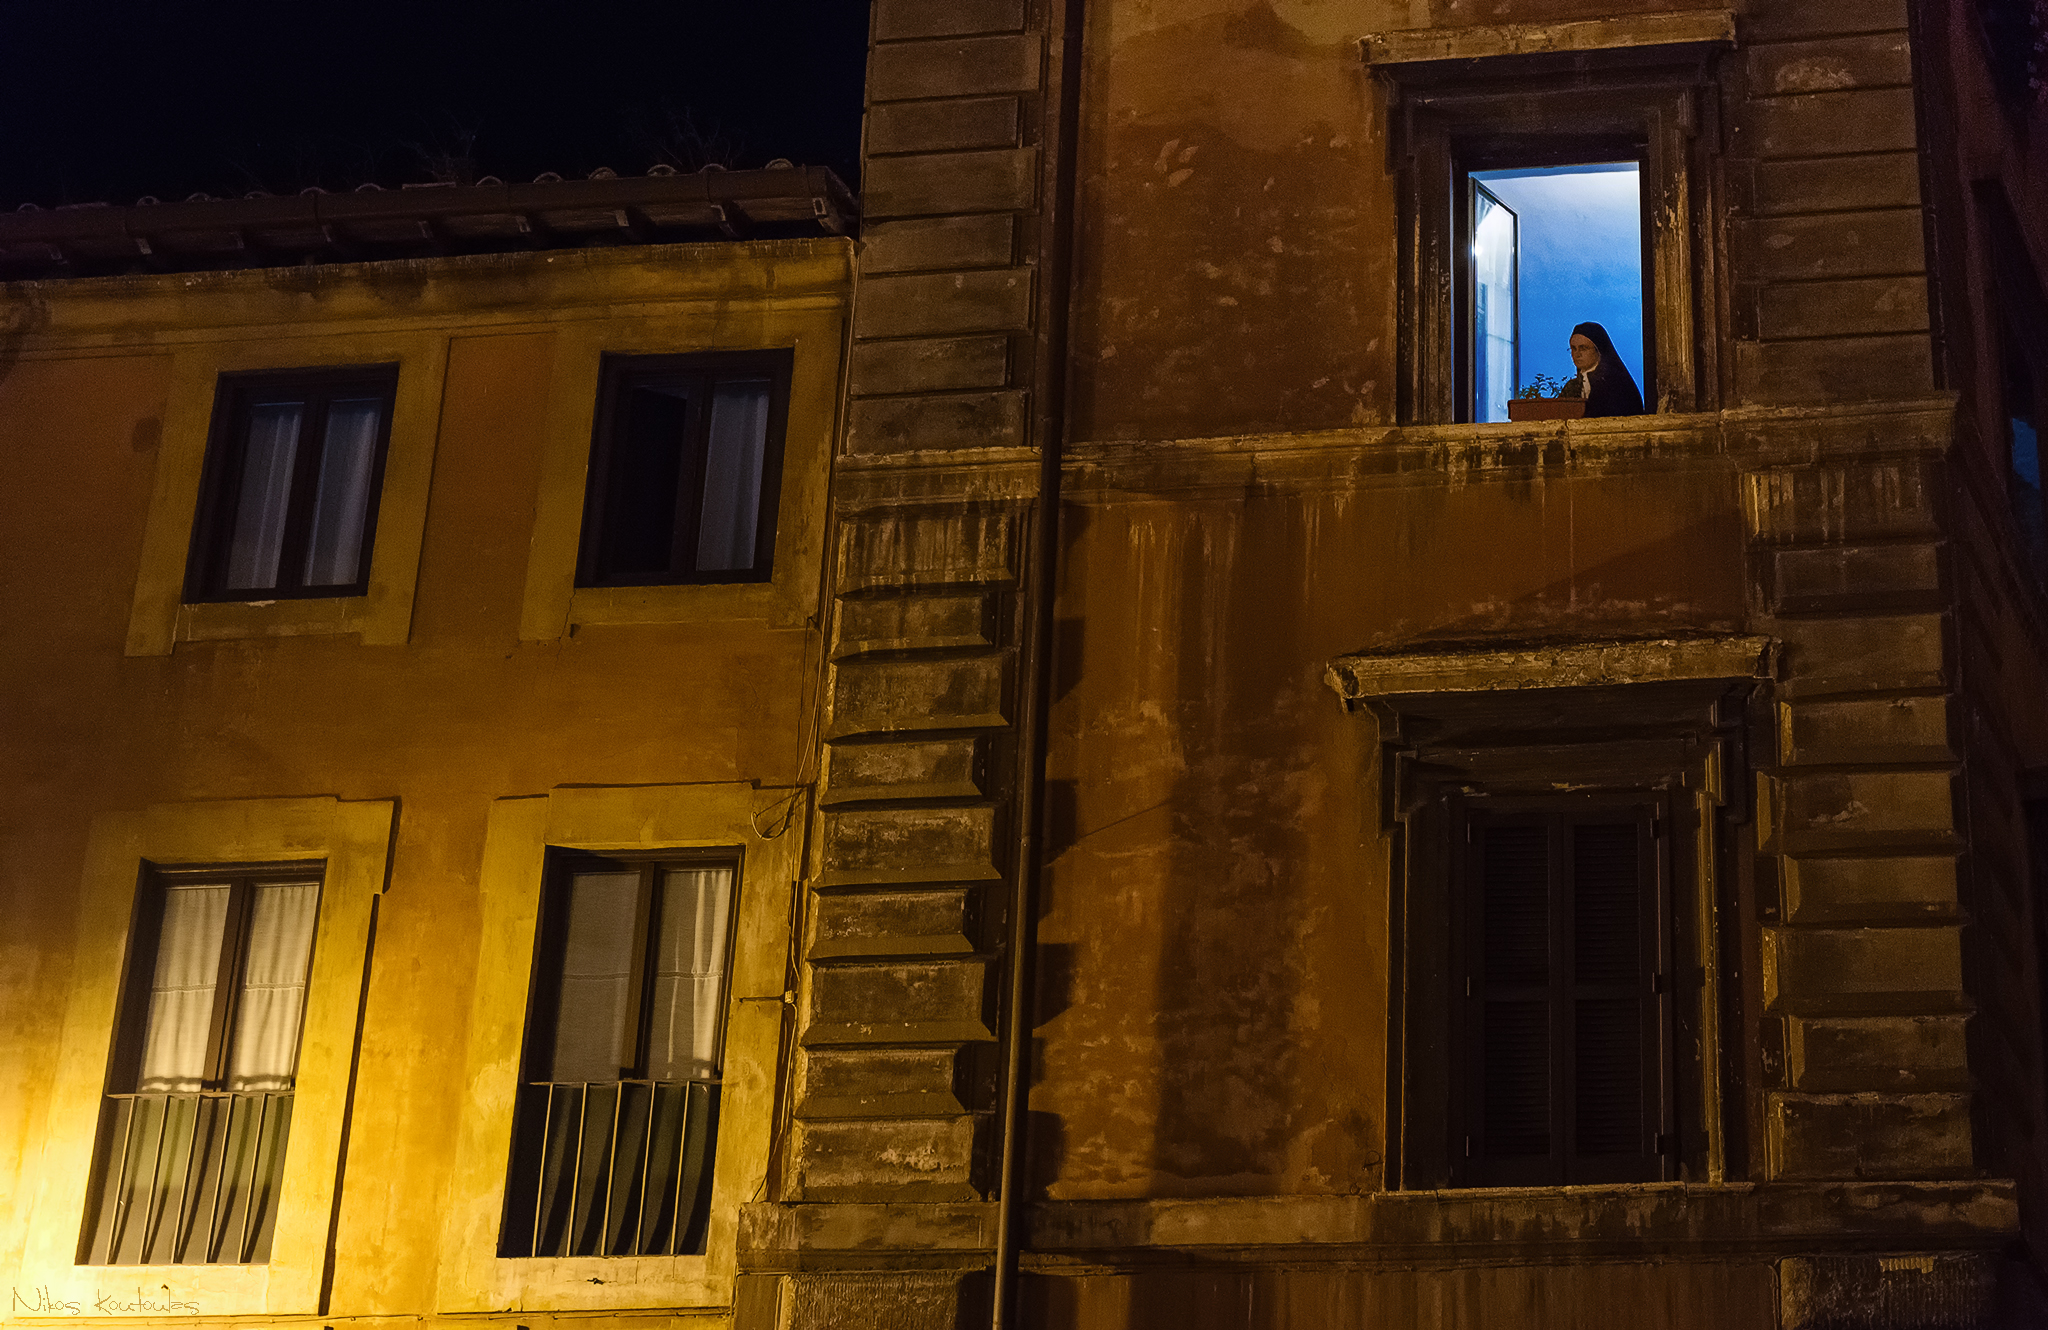
light, architecture, wood, street, night, house, window, home, wall, evening, color, italy, facade, darkness, nikon, lighting, pray, interior design, nun, cool image, rome, windows, d750, iso, 5000, urban area